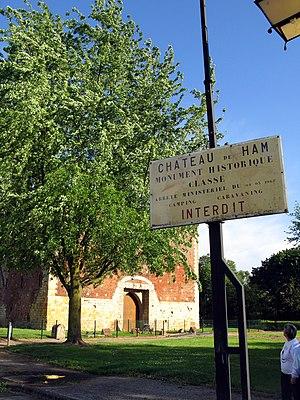
Ham (Somme, France) - Panneau à l'entrée du château.
Cet article recense les monuments historiques de la Somme, en France.
Cet article recense les sites retenus pour le loto du patrimoine en 2018.
Cet article recense de manière non exhaustive les châteaux, maisons fortes, mottes castrales, situés dans le département français de la Somme. Il est fait état des inscriptions et classements au titre des monuments historiques.